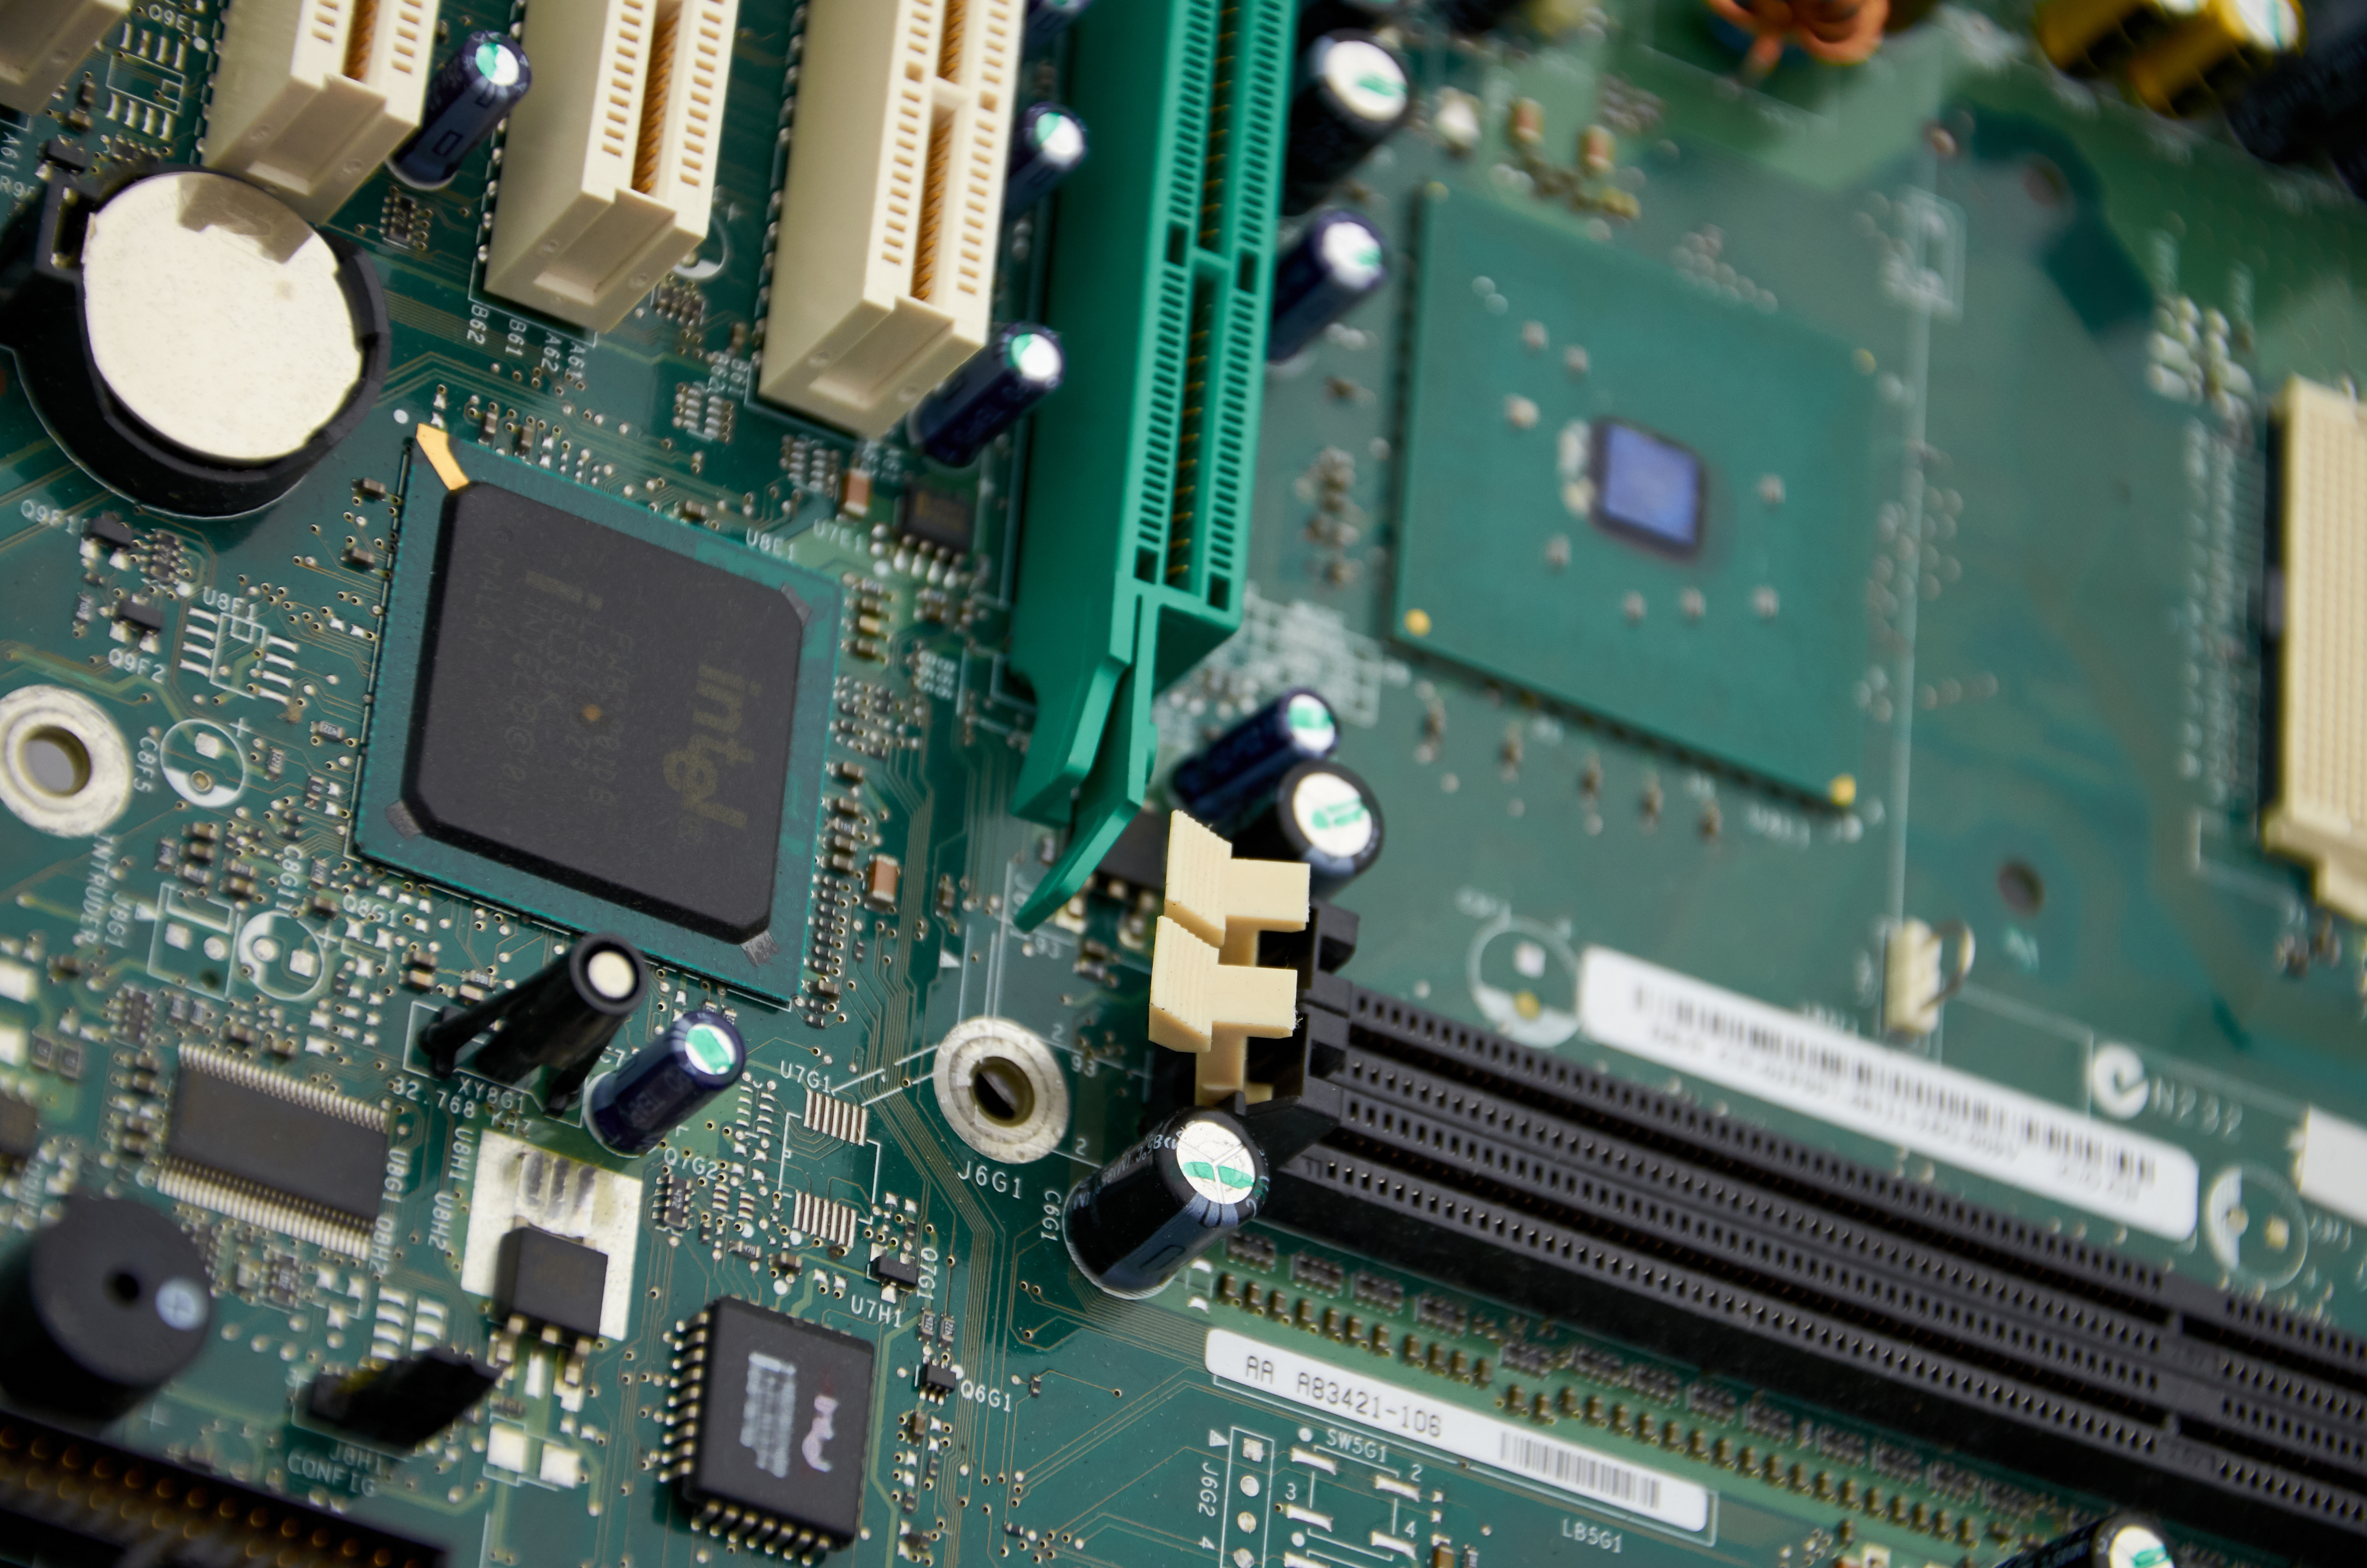
motherboard, computer hardware, electronic engineering, circuit component, electronic component, passive circuit component, electronics, computer component, electrical network, technology, capacitor, circuit prototyping, electronic device, microcontroller, network interface controller, personal computer hardware, electronics accessory, hardware programmer, I o card, read only memory, transistor, cpu, random access memory, Solid state drive, tv tuner card